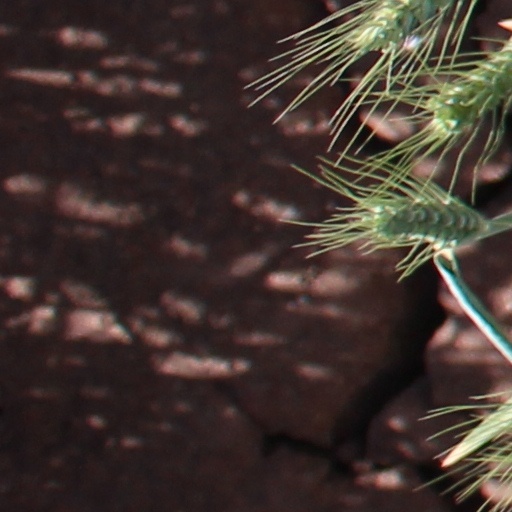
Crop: wheat